Surallah

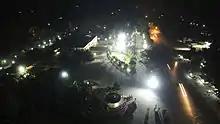
Aerial view of Surallah Municipal Hall at night.

The Municipality of Surallah was created by virtue of Republic Act 3420 on June 18, 1961, as later amended by RA 3664 on June 22, 1963. Its history is generally reckoned with the influx of settlers coming from their abilities under the settlements Programs of NLSA; RPC-NDC; NARRA and LASEDECO.